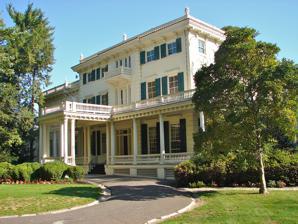
Building: Glen Foerd on the Delaware
Country: United States of America
Year built: 1850
Historic house in Pennsylvania, United States United States historic place Glen Foerd U.S. National Register of Historic Places Show map of Philadelphia Show map of Pennsylvania Show map of the United States Location 5001 Grant Ave., Philadelphia , Pennsylvania Coordinates 40°03′06″N 74°58′44″W / 40.05167°N 74.97889°W / 40.05167; -74.97889 Area 17.8 acres (7.2 ha) Built 1850 Architect McAuley & Co. NRHP reference No. 79002320 Added to NRHP November 20, 1979 Glen Foerd is a historic mansion and estate located in the Torresdale neighborhood of Philadelphia , Pennsylvania , overlooking the Delaware River near the mouth of Poquessing Creek . History The mansion, then named Glengarry, was built as a summer home about 1850 in the Italianate style by Charles Macalester, Jr. , a prosperous businessman and banker. Mr. Macalester became the trusted adviser of the eminent philanthropist George Peabody , and afterwards a trustee of his magnificent bequest to the cause of education in the Southern States. Mr. Macalester held close personal relations with U.S. Presidents Andrew Jackson , Martin Van Buren , James K. Polk , Franklin Pierce , James Buchanan , and Abraham Lincoln . From President Jackson, he received the appointment as one of the government directors of the Second Bank of the United States , and was serving in such capacity in 1836, when the charter of the bank expired (source needed). In 1893, it was purchased by Robert H. Foerderer , a U.S. congressman and industrialist, who gave it its present name. He enlarged the house in 1903 in the Edwardian Classical Revival style. In 1971, the estate was given to the Lutheran Church of America. In 1985, Glen Foerd Conservation Corporation and the Fairmount Park Commission assumed ownership of the property. Today, the estate is operated as a historic house museum , whose grounds are a public park. Glen Foerd was listed on the National Register of Historic Places in 1979. In 2024, when Philadelphia was featured in the finale of Season 36 of The Amazing Race , Glen  Feord Estate was featured as the season’s finish line. See also Philadelphia portal List of parks in Philadelphia References